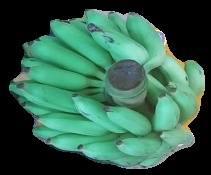
Variety: elakki-bale
Grade: grade2